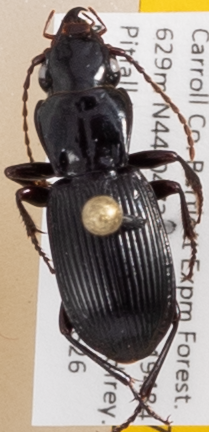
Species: Pterostichus rostratus
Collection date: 2019-06-26
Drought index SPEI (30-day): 0.362
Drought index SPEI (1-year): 1.22
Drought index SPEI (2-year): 0.998